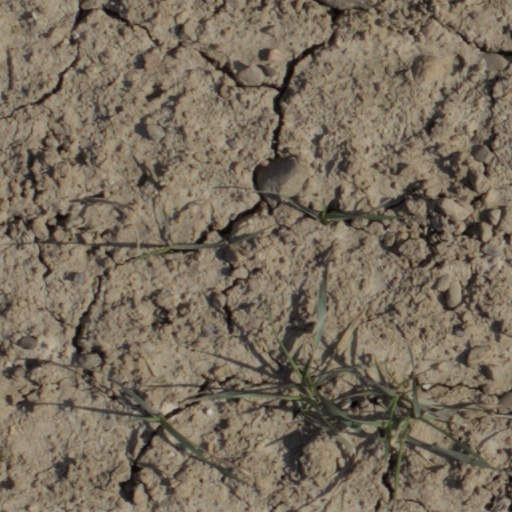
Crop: wheat